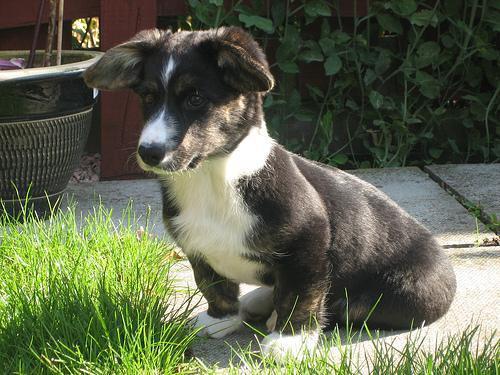
Cardigan